Caroline O'Hara

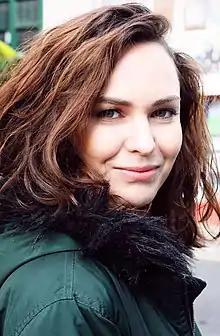
Caroline O'Hara

Caroline O'Hara is a Burnley-born, English actress who trained at The Webber Douglas Academy of Dramatic Art.